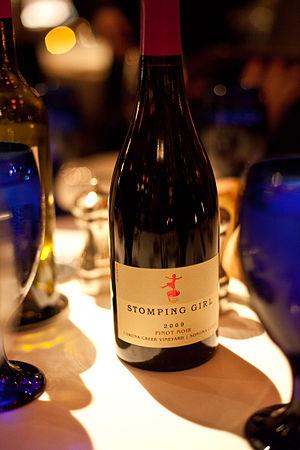
Pinot de Stomping Girl Wines
La viticulture aux États-Unis existe depuis le XVIᵉ siècle. Au XXIᵉ siècle, il existe des productions vinicoles dans les cinquante États de l'Union, la Californie en tête, suivie par l'État de Washington, l'Oregon et l'État de New York. Les États-Unis sont le quatrième producteur mondial de vin derrière la France, l'Italie et l'Espagne, et la production californienne à elle seule représente 90 % de la production américaine, et le double de celle de l'Australie.